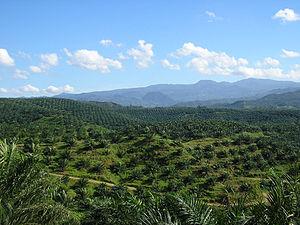
L'environnement en Indonésie est l'environnement du pays Indonésie. Une production importante d'huile de palme a complètement bouleversé l'environnement du pays. Les milieux naturels ont été fortement affectés par la déforestation. De fait, le bilan carbone global du pays est catastrophique, il serait le premier en termes d'« intensité carbone ». C'est également le 2ᵉ pays qui a le rejet le plus important de déchets plastiques au monde.
Une palmeraie est une parcelle agricole destinée à la culture des palmiers. Elles se rencontrent dans la zone tropicale en raison de la distribution climatique de la plante et principalement en Amérique centrale et du Sud, autour du golfe de Guinée et surtout en Asie du Sud-Est. Les oasis habitées et les régions semi-arides et arides d'Afrique du Nord et du Proche et Moyen-Orient comportent généralement des palmeraies.